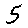
Label: 5